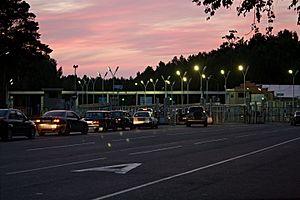
Checkpoint à l'entrée de Sevensk (près de Tomsk), ville ""interdite"" 100000 habitants qui doivent montrer un document spécial pour entrer dans la ville, introuvable sur les cartes il y a 10 ans"